Tualatin River

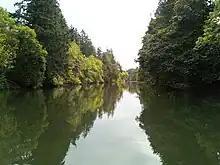
The Tualatin as it passes Rivergrove on the left and Tualatin on the right

The Tualatin River was named by the local Native American band, the Atafalati, that lived in the Tualatin Valley. The name is translated as sluggish or lazy. Early settlers called it the "Quality River".